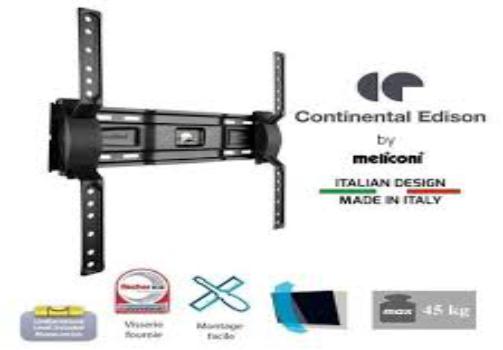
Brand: continental edison
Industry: Electronic